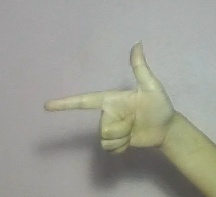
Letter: yaa